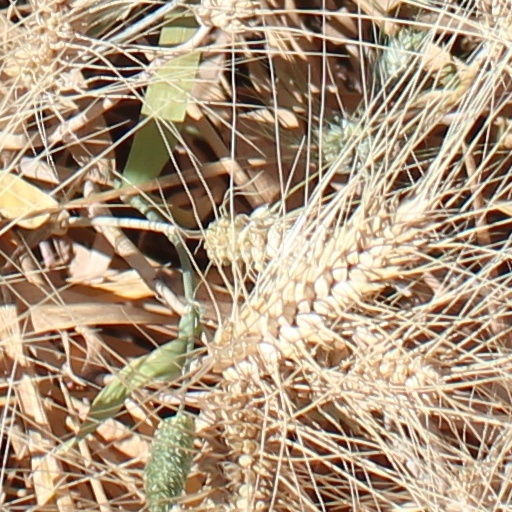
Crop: wheat